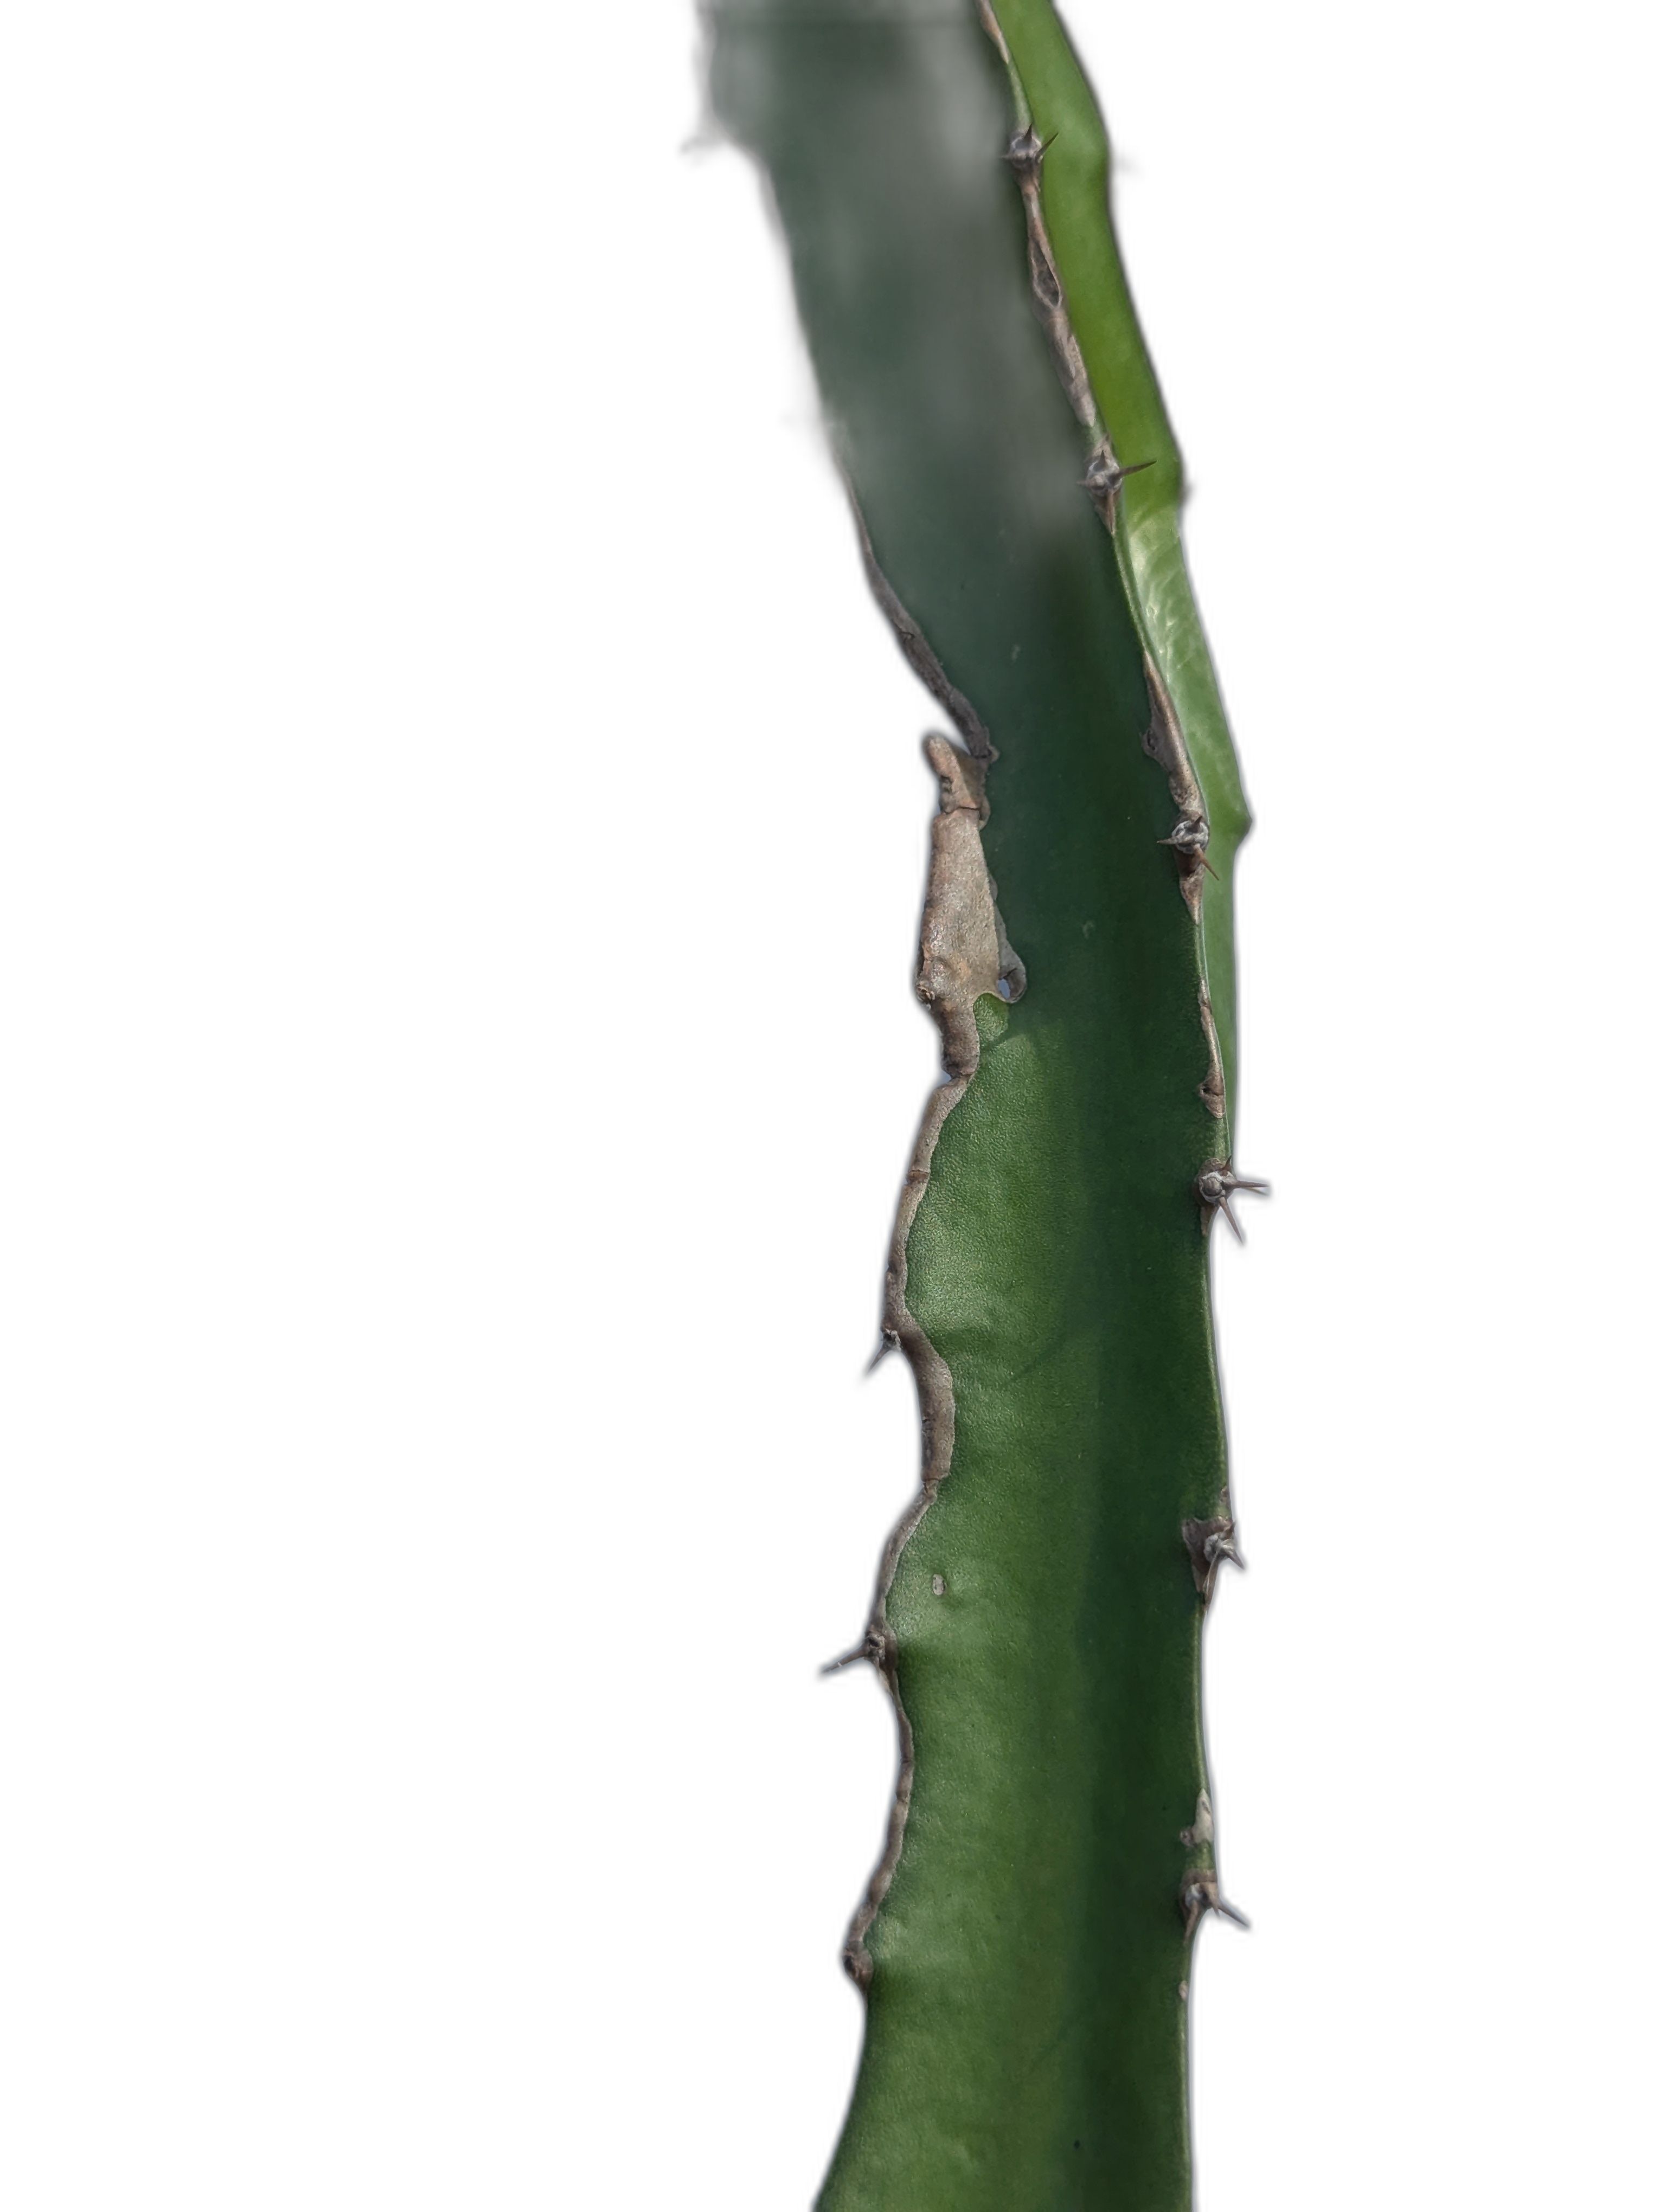
Label: Good leaf